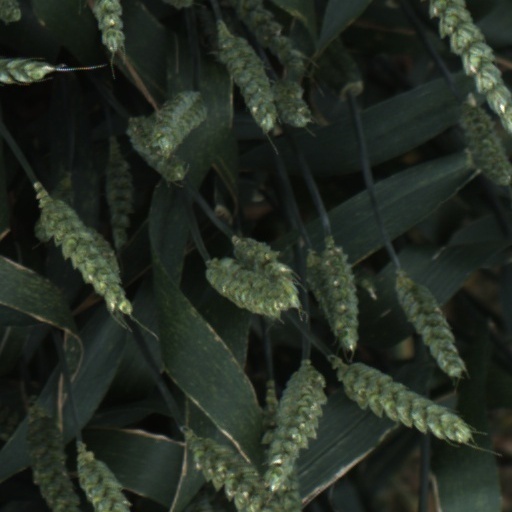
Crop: wheat